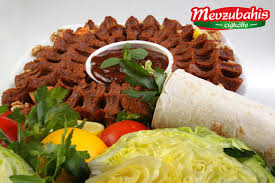
Yemek: cig_kofte